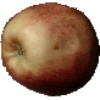
Label: Apple Red 3